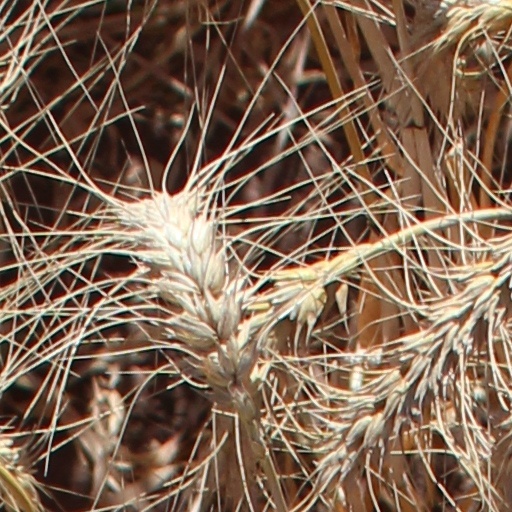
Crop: wheat